Phyllis Ntantala-Jordan

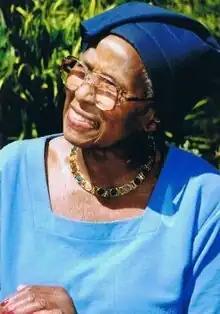
Dr. Phyllis Ntantala-Jordan

Phyllis Ntantala-Jordan (born Phyllis Priscilla Ntantala; 7 January 1920 – 17 July 2016) was a South African political activist and author. She and literary historian Archibald Campbell Jordan were the parents of politician Pallo Jordan.